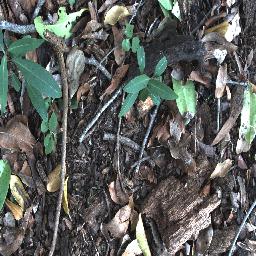
Label: rubber_vine